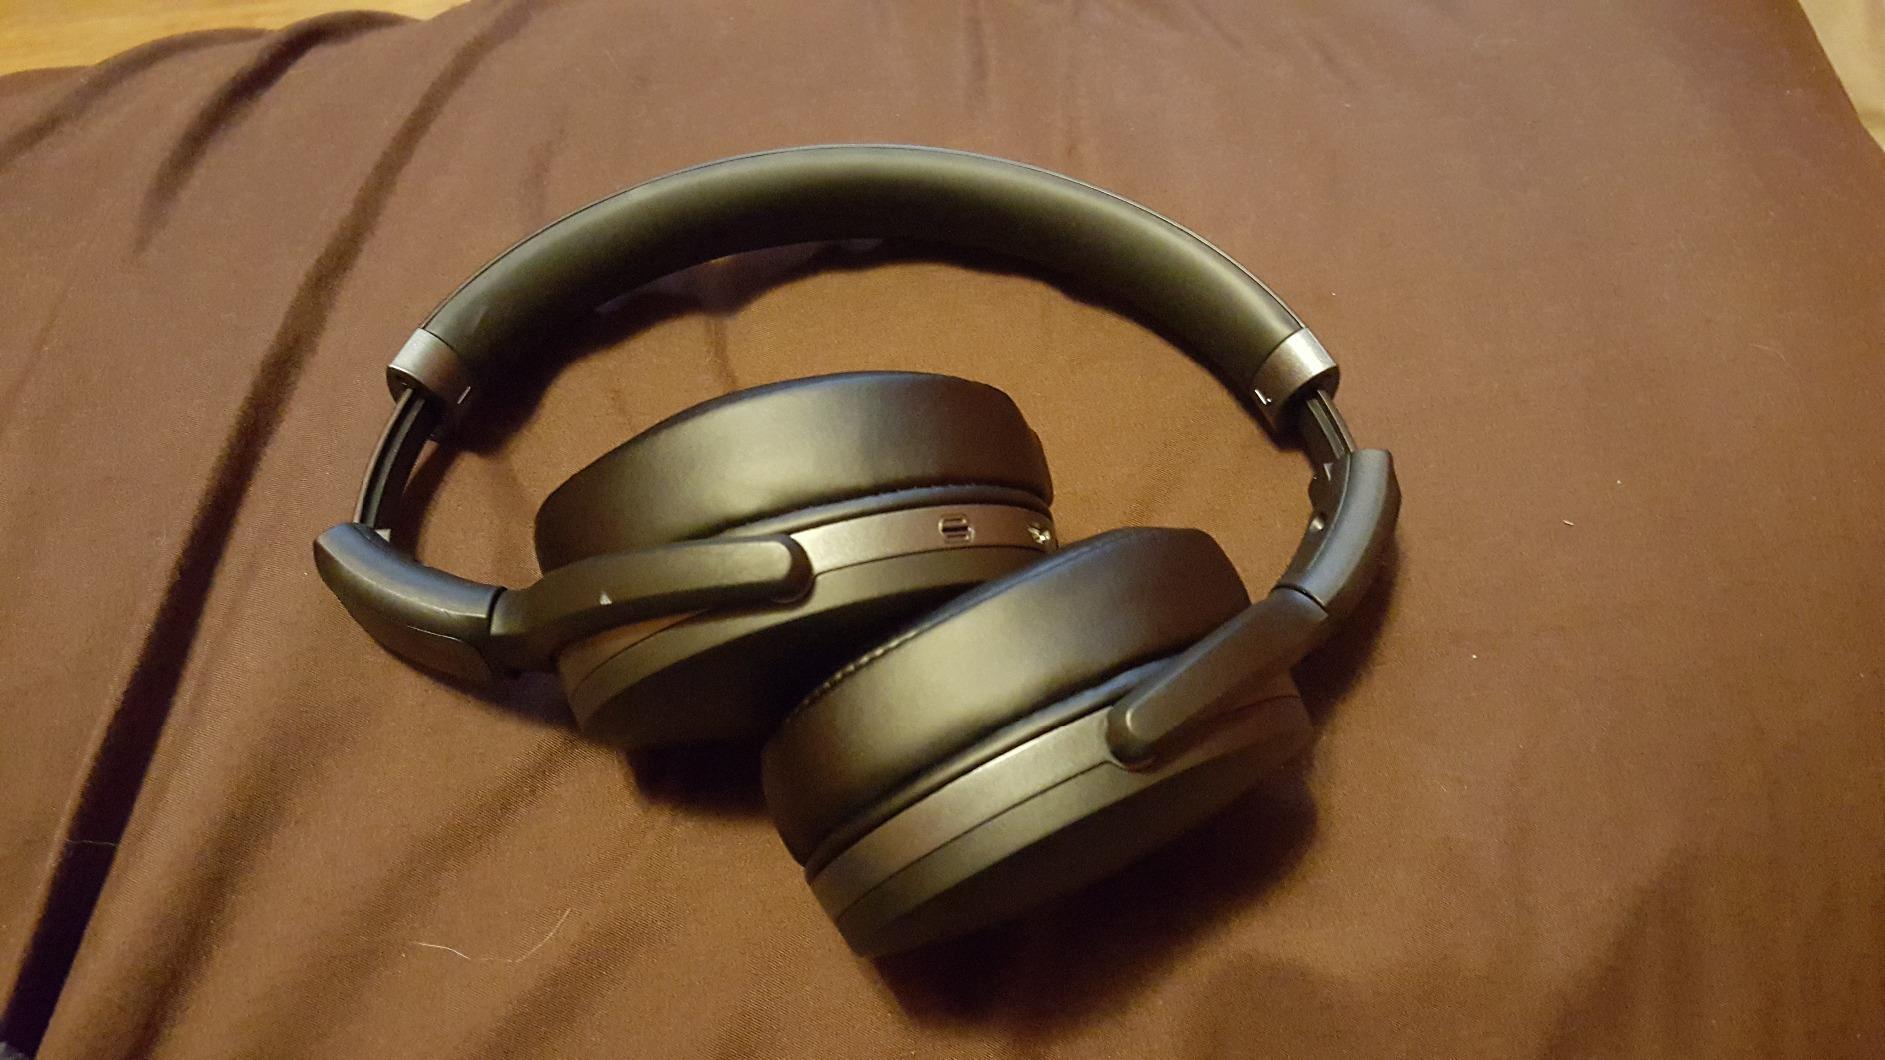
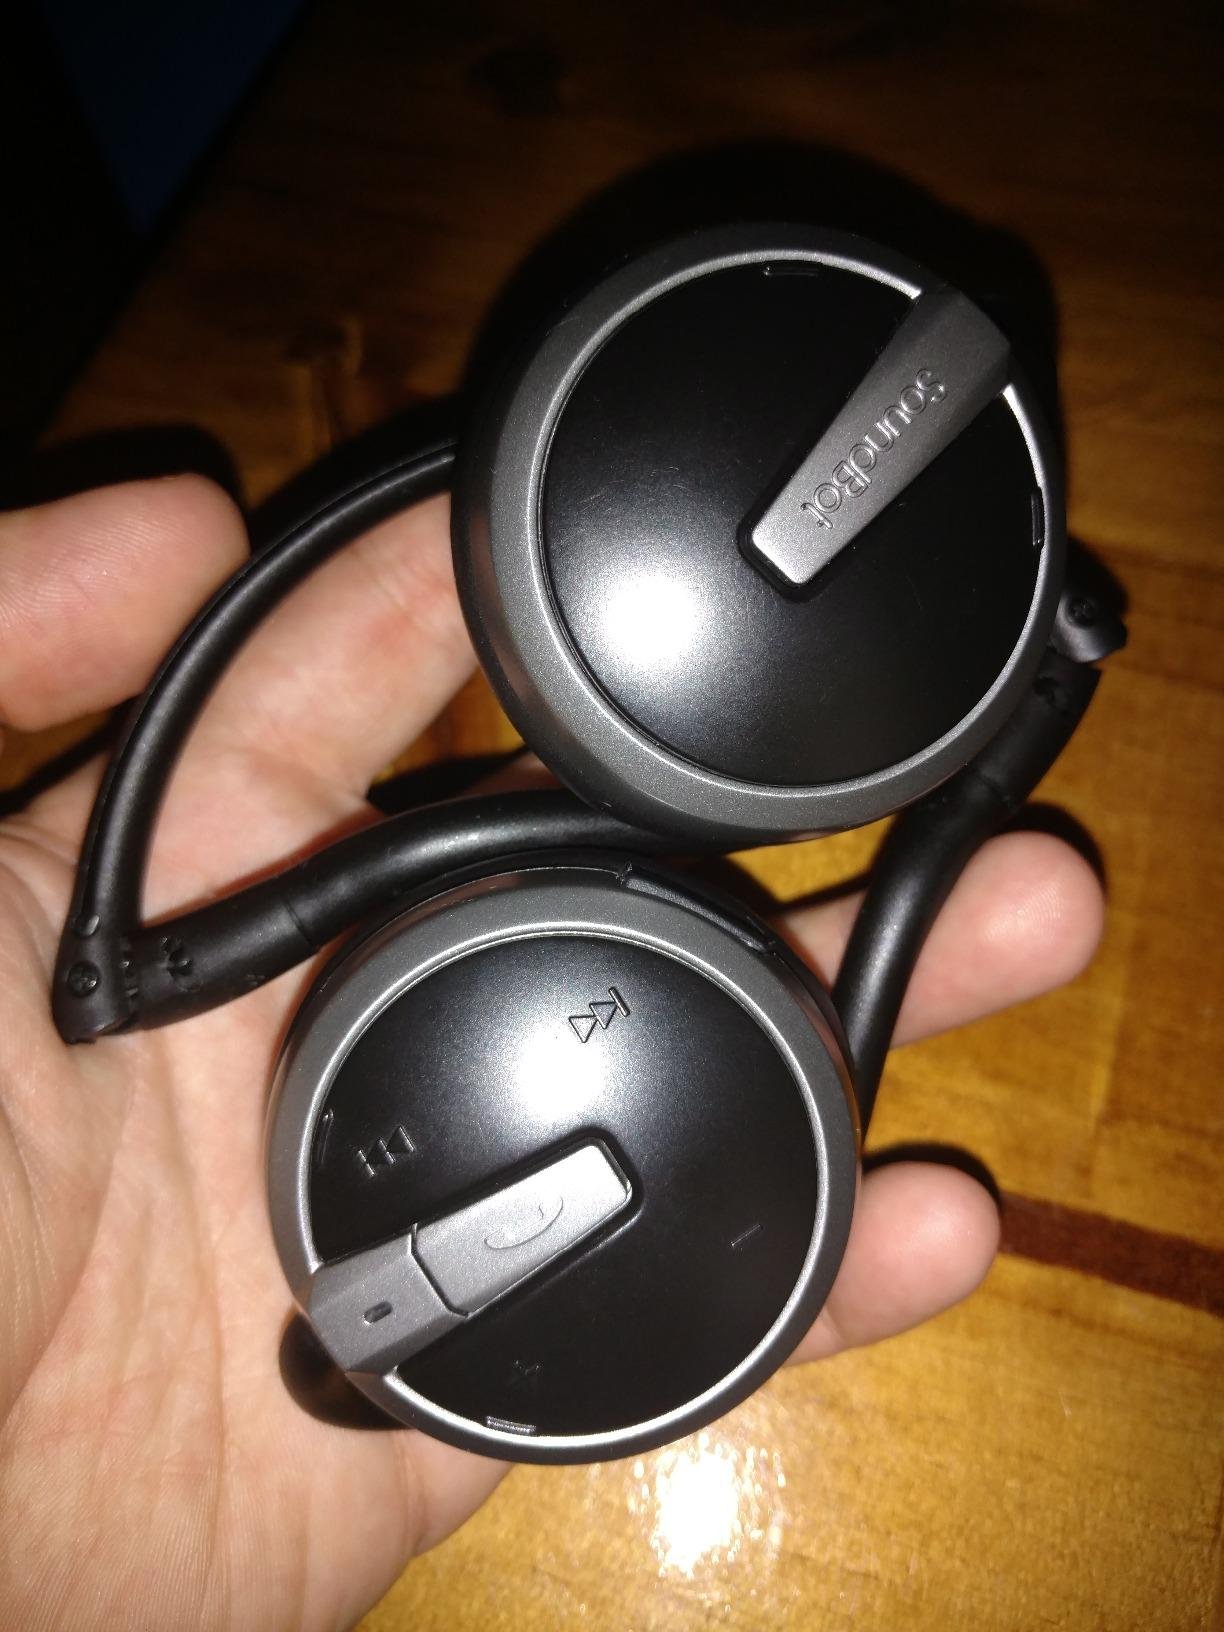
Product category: headphones
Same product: no